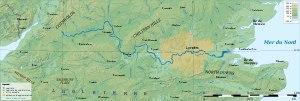
La Tamise est un fleuve du sud de l'Angleterre, qui se jette dans la mer du Nord.